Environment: lab
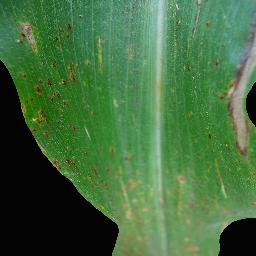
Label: common_rust